Chapel of Our Lady of the Conception of Engenho Poxim

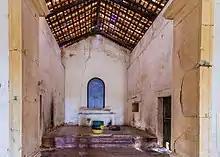
Altar of the Chapel

The chapel is a remaining structure of Engenho Poxim, a sugar cane plantation. A plaque above the portal of the church is dated 1751. According to records taken at the time of its inspection by IPHAN in 1943, the chapel was under the management of Edgar Rosemberg by the mid-20th century. The chapel was in reasonable condition during a survey in 1947, but had steadily deteriorated according to inspections in 1968 and 1971. It remains in a state of disrepair with few interior elements and is now nominally managed by IPHAN.